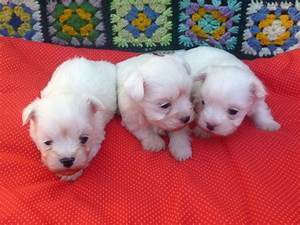
Label: cane